Nathan Haseleu

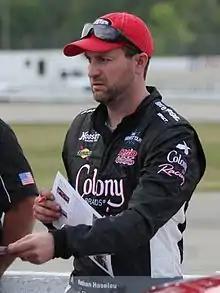
Haseleu hands his autograph to a fan in 2014

Nathan Haseleu (born November 24, 1977; pronounced HAWS-lie) is a racecar driver from Sun Prairie, Wisconsin. His career peaked in the NASCAR Craftsman Truck Series with four Top 10 finishes for Roush Racing. Haseleu has also competed in the ASA Midwest Tour, the CRA Super Series, and the Wisconsin Challenge Series. He lives in Marshall, Dane County, Wisconsin.